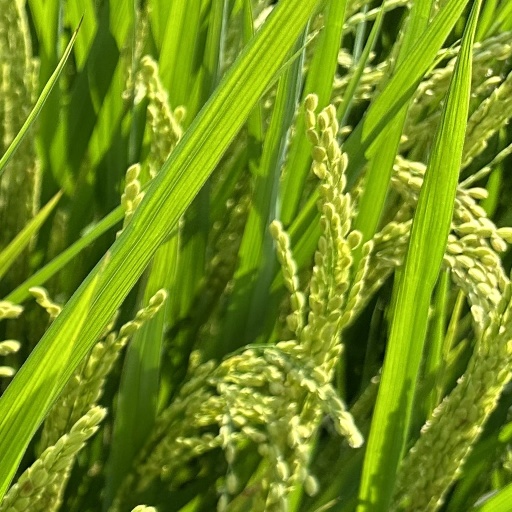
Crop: rice